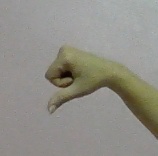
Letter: waw